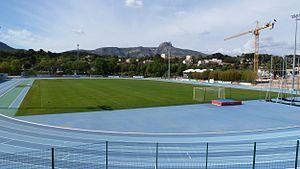
Le stade de Lattre-de-Tassigny est un stade situé dans la ville d'Aubagne, dans les Bouches-du-Rhône. Il tient son nom du maréchal Jean de Lattre de Tassigny.